Star X

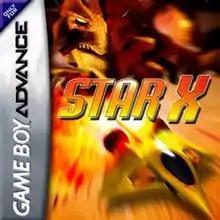
North American box art

Star X is a rail shooter video game developed by Graphic State and published by BAM! Entertainment for the Game Boy Advance handheld video game console. It was first released in North America on April 15, 2002, and later was released in the PAL regions on May 17, 2002.